An Adventurous Automobile Trip

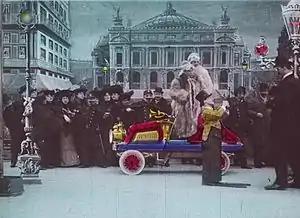
Frame from a hand-colored print of the film

For the 1904 Folies Bergère cabaret revue, the director Victor de Cottens approached Méliès—then at the height of his fame as a filmmaker—with the idea of combining theatre and cinema by presenting a short film as one of the fourteen segments of the stage production. The two directors worked out a scenario that would parody the motoring adventures of King Leopold II of Belgium, who was famous for driving, and often crashing, fast cars. In the stage-screen amalgamation devised by Méliès and de Cottens, the segment began as a sketch with live performers before continuing as a film; at the end of the film, the actor playing the King, as well as other actors playing cheering spectators, returned to the stage to finish the sketch live.